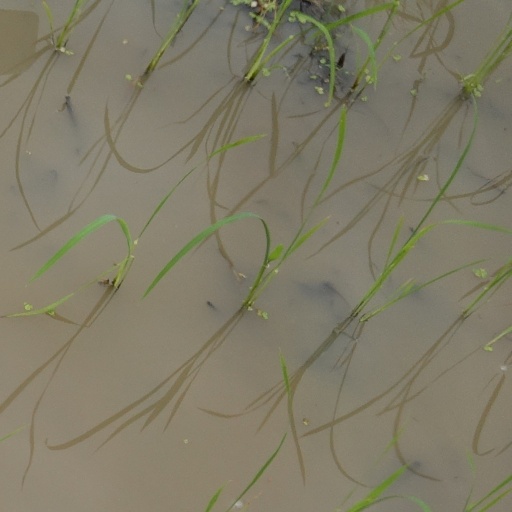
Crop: rice